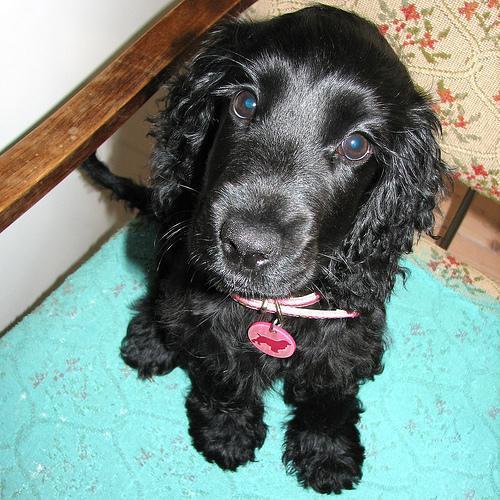
cocker_spaniel